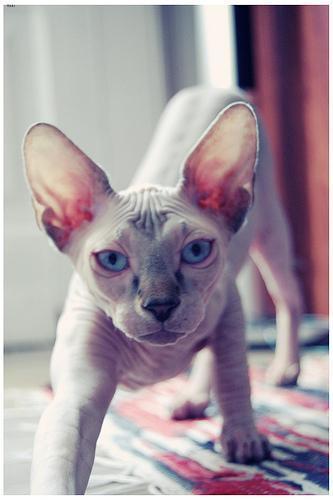
Sphynx